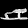
Label: Sandal